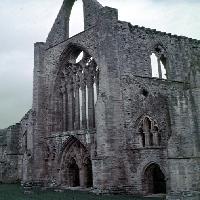
Weather: cloudy or overcast